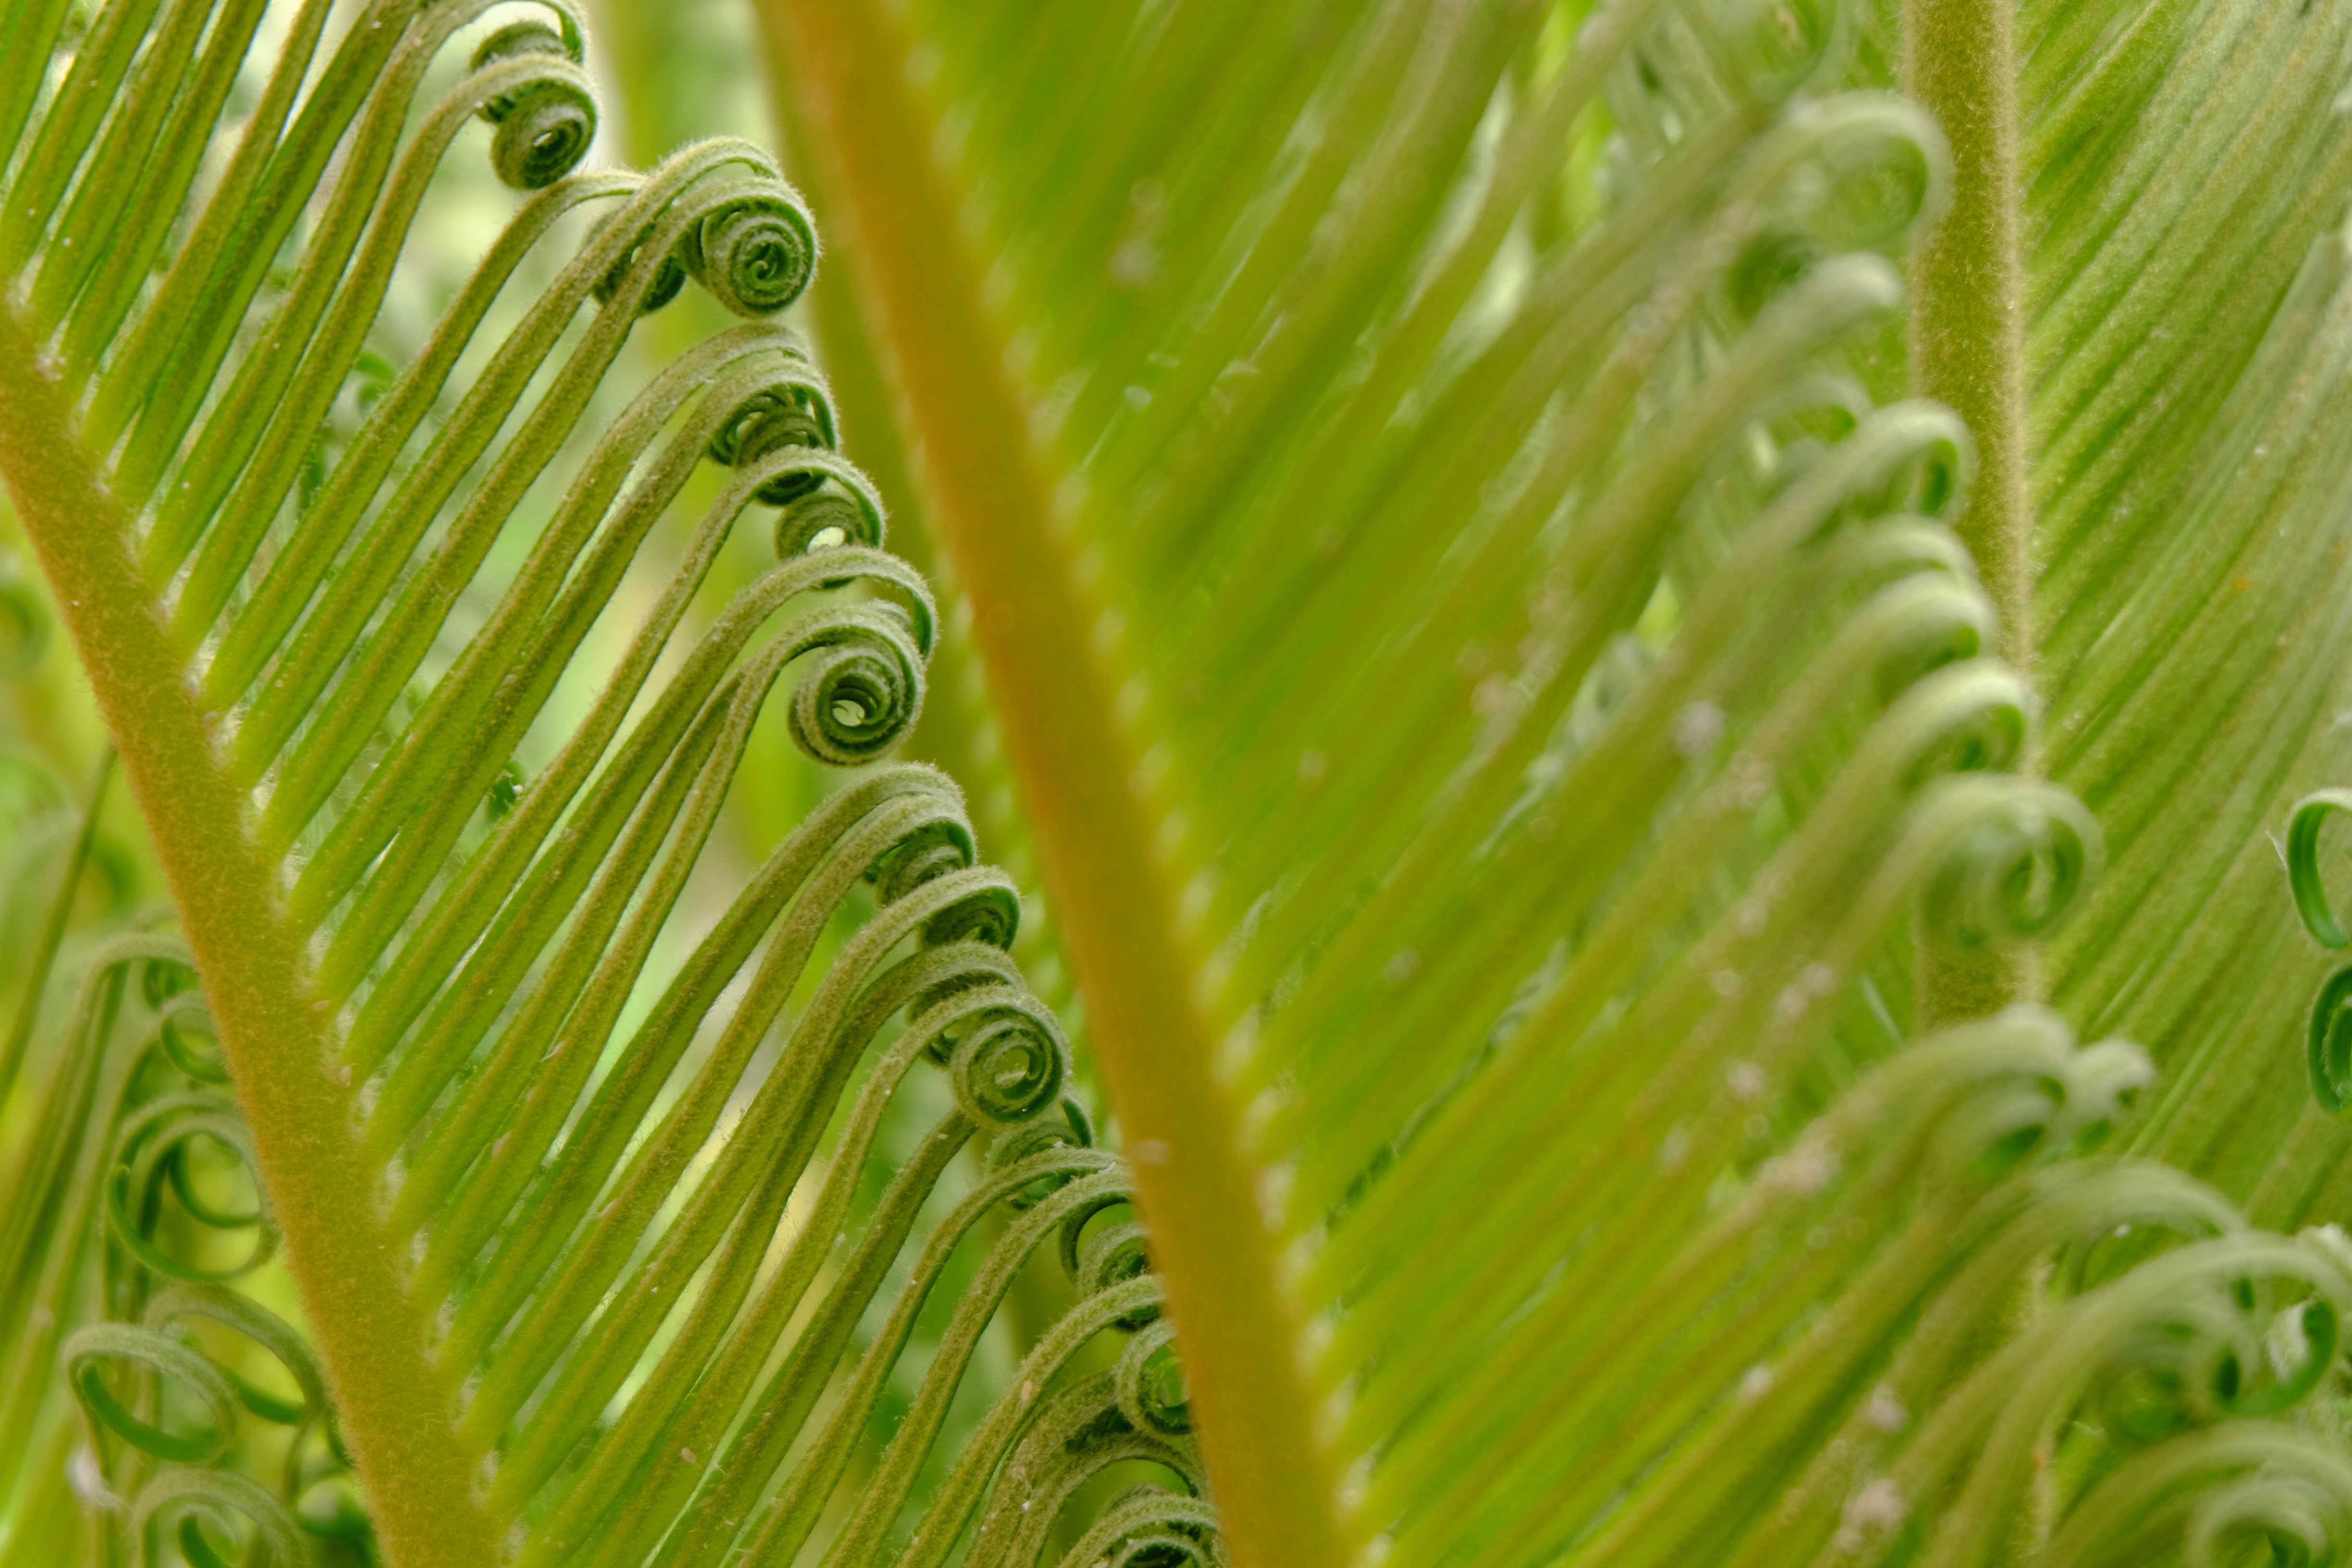
tree, nature, plant, photography, leaf, flower, green, botany, flora, fern, close up, leaves, palma, macro photography, plant stem, land plant, ferns and horsetails, arecales, vascular plant